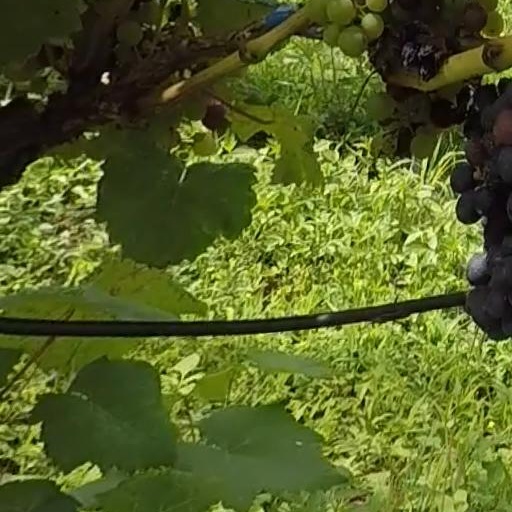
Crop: grape